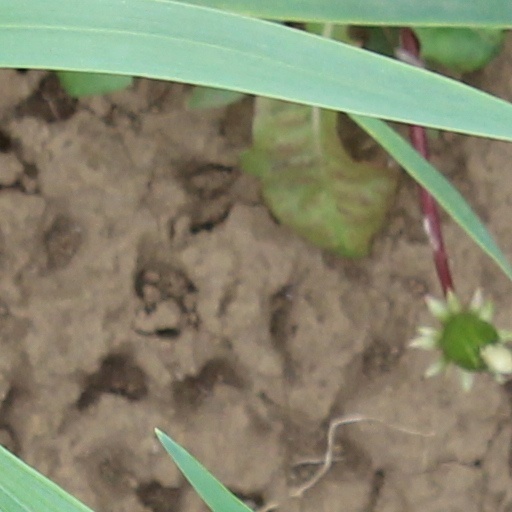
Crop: wheat